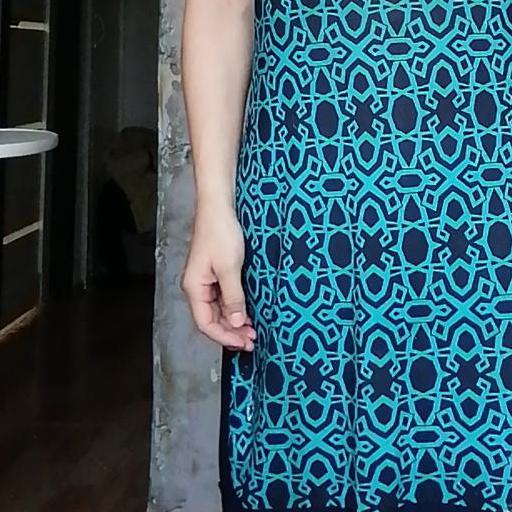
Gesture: no_gesture